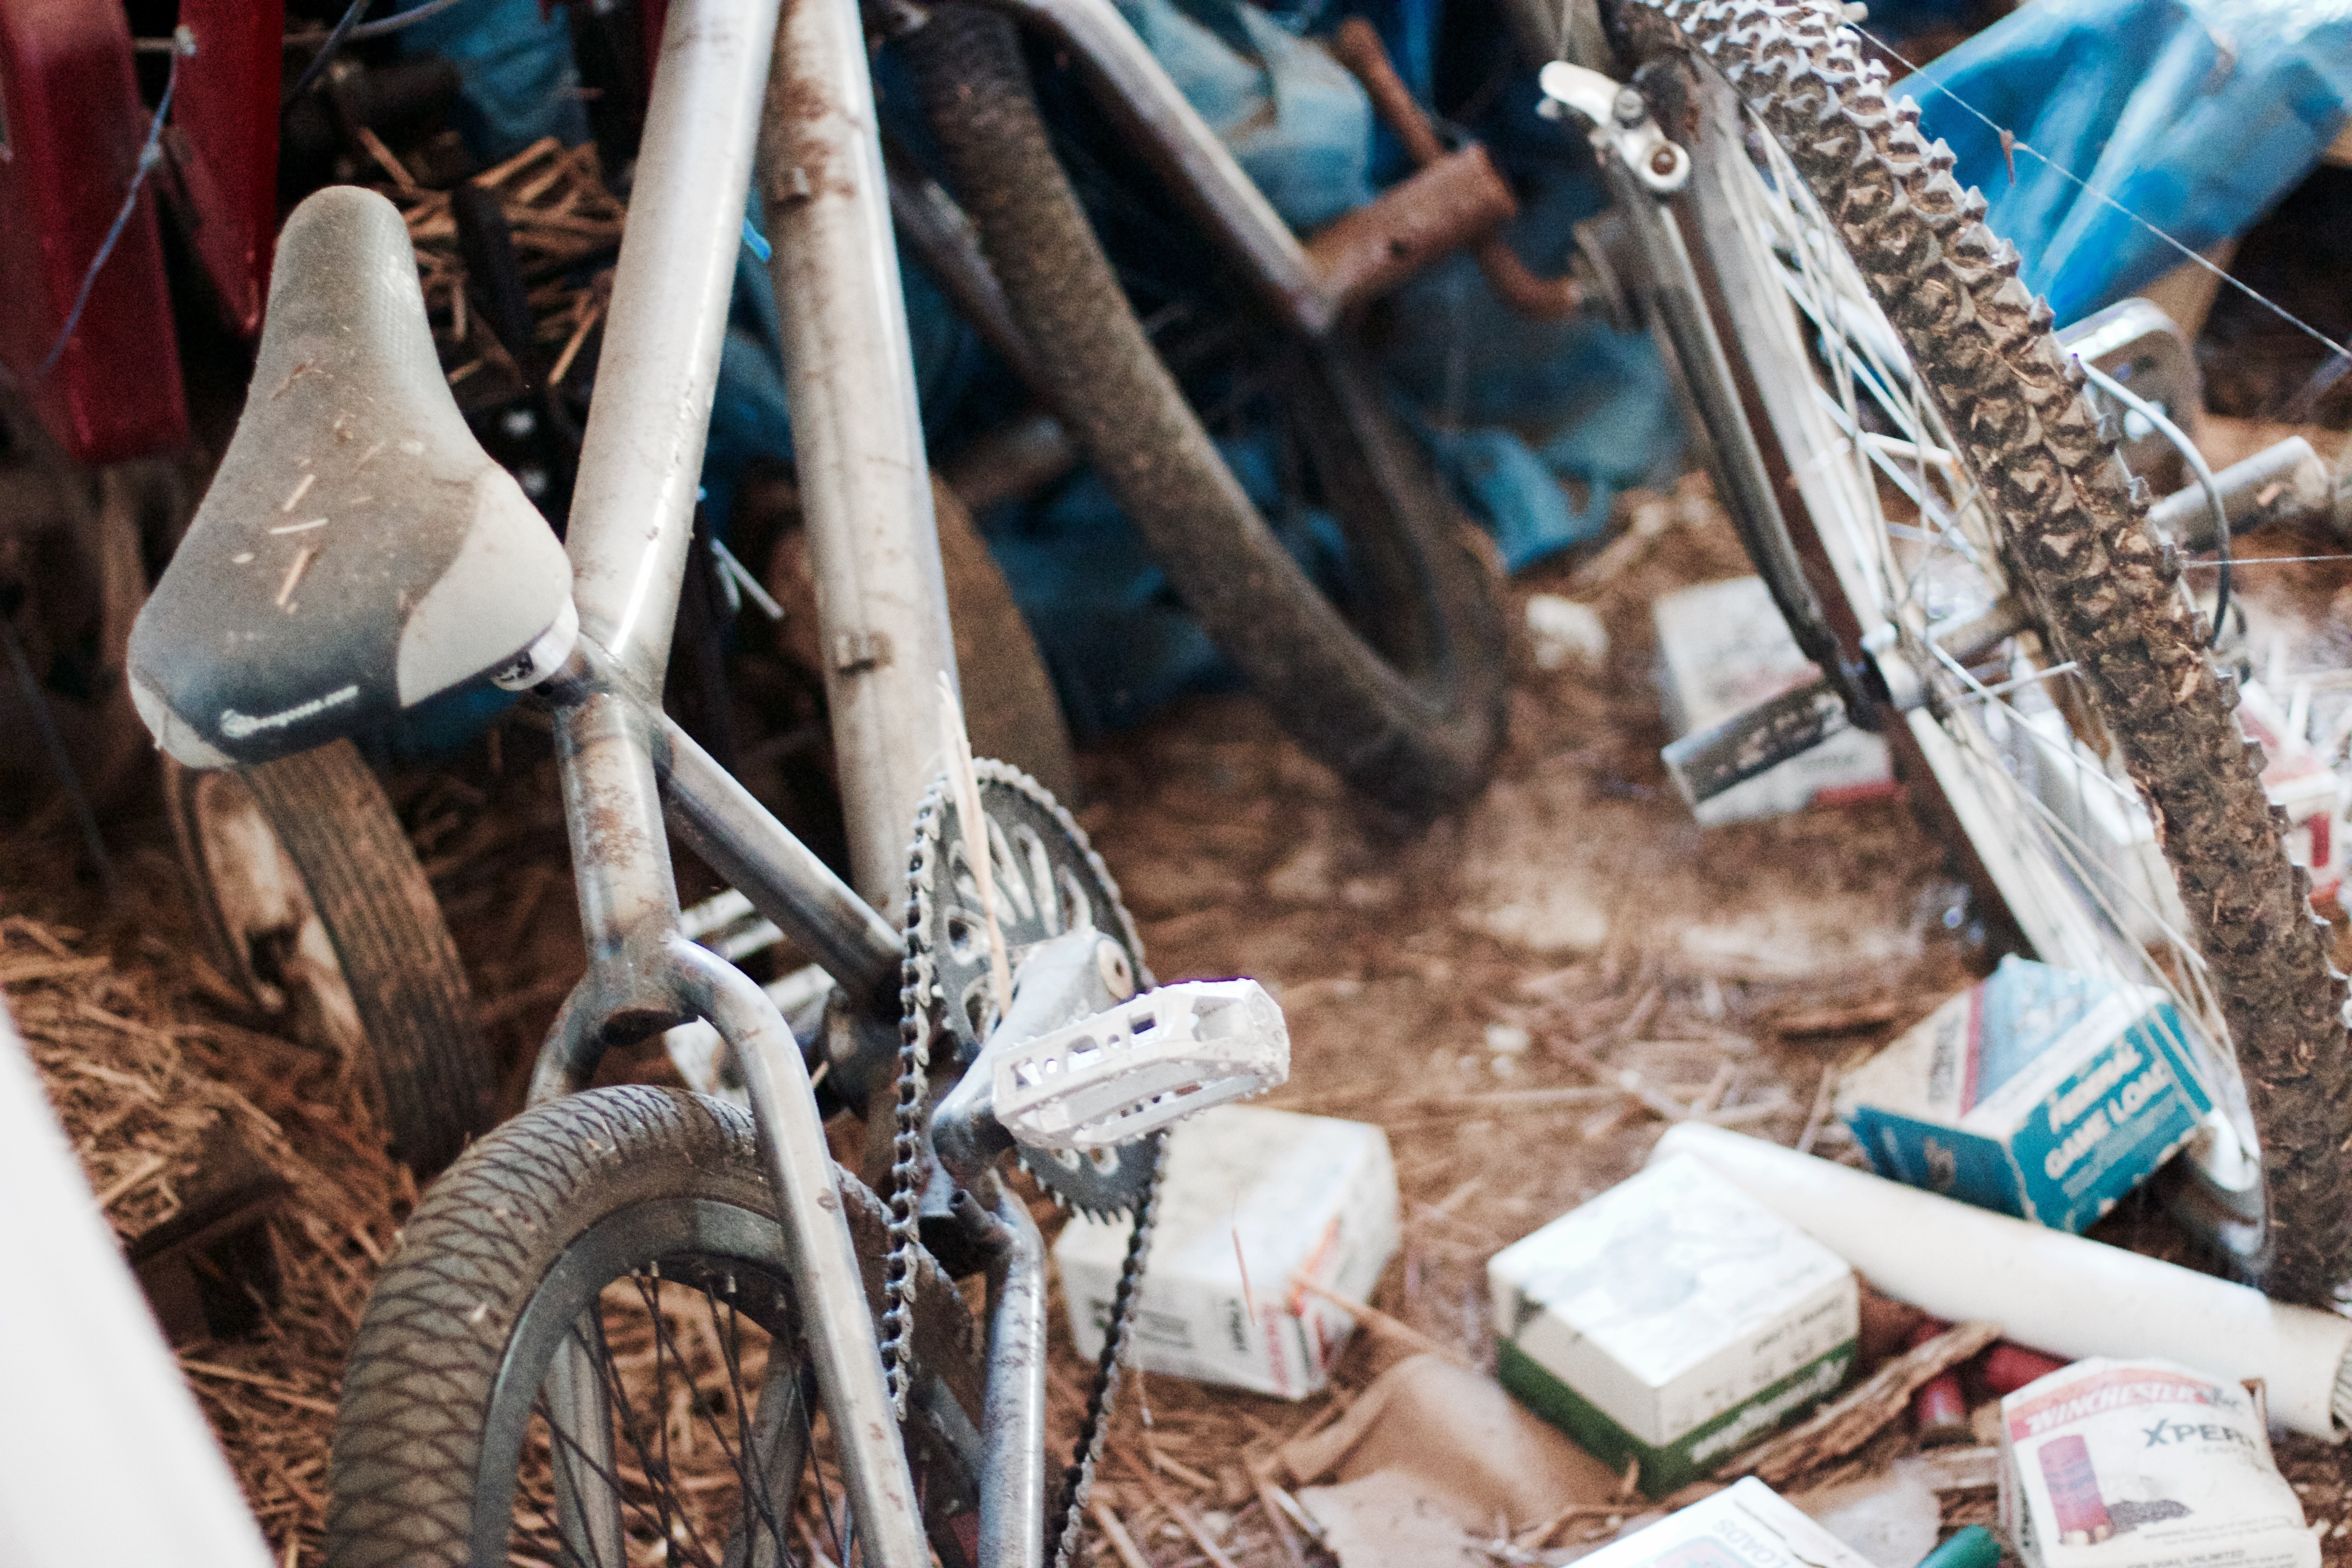
bicycle, vehicle, scrap